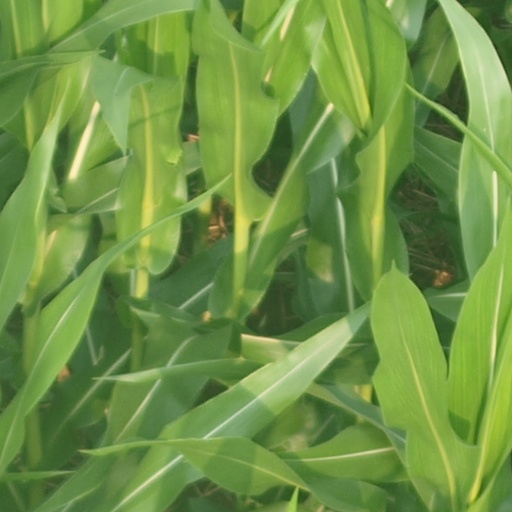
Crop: maize; corn